Spaceplane

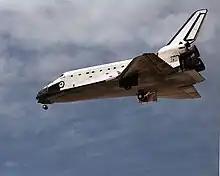
Landing of , a crewed orbital spaceplane

Spaceplanes must operate in space, like traditional spacecraft, but also must be capable of atmospheric flight, like an aircraft.